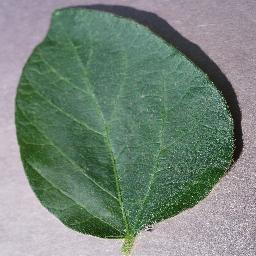
Label: Soybean___healthy